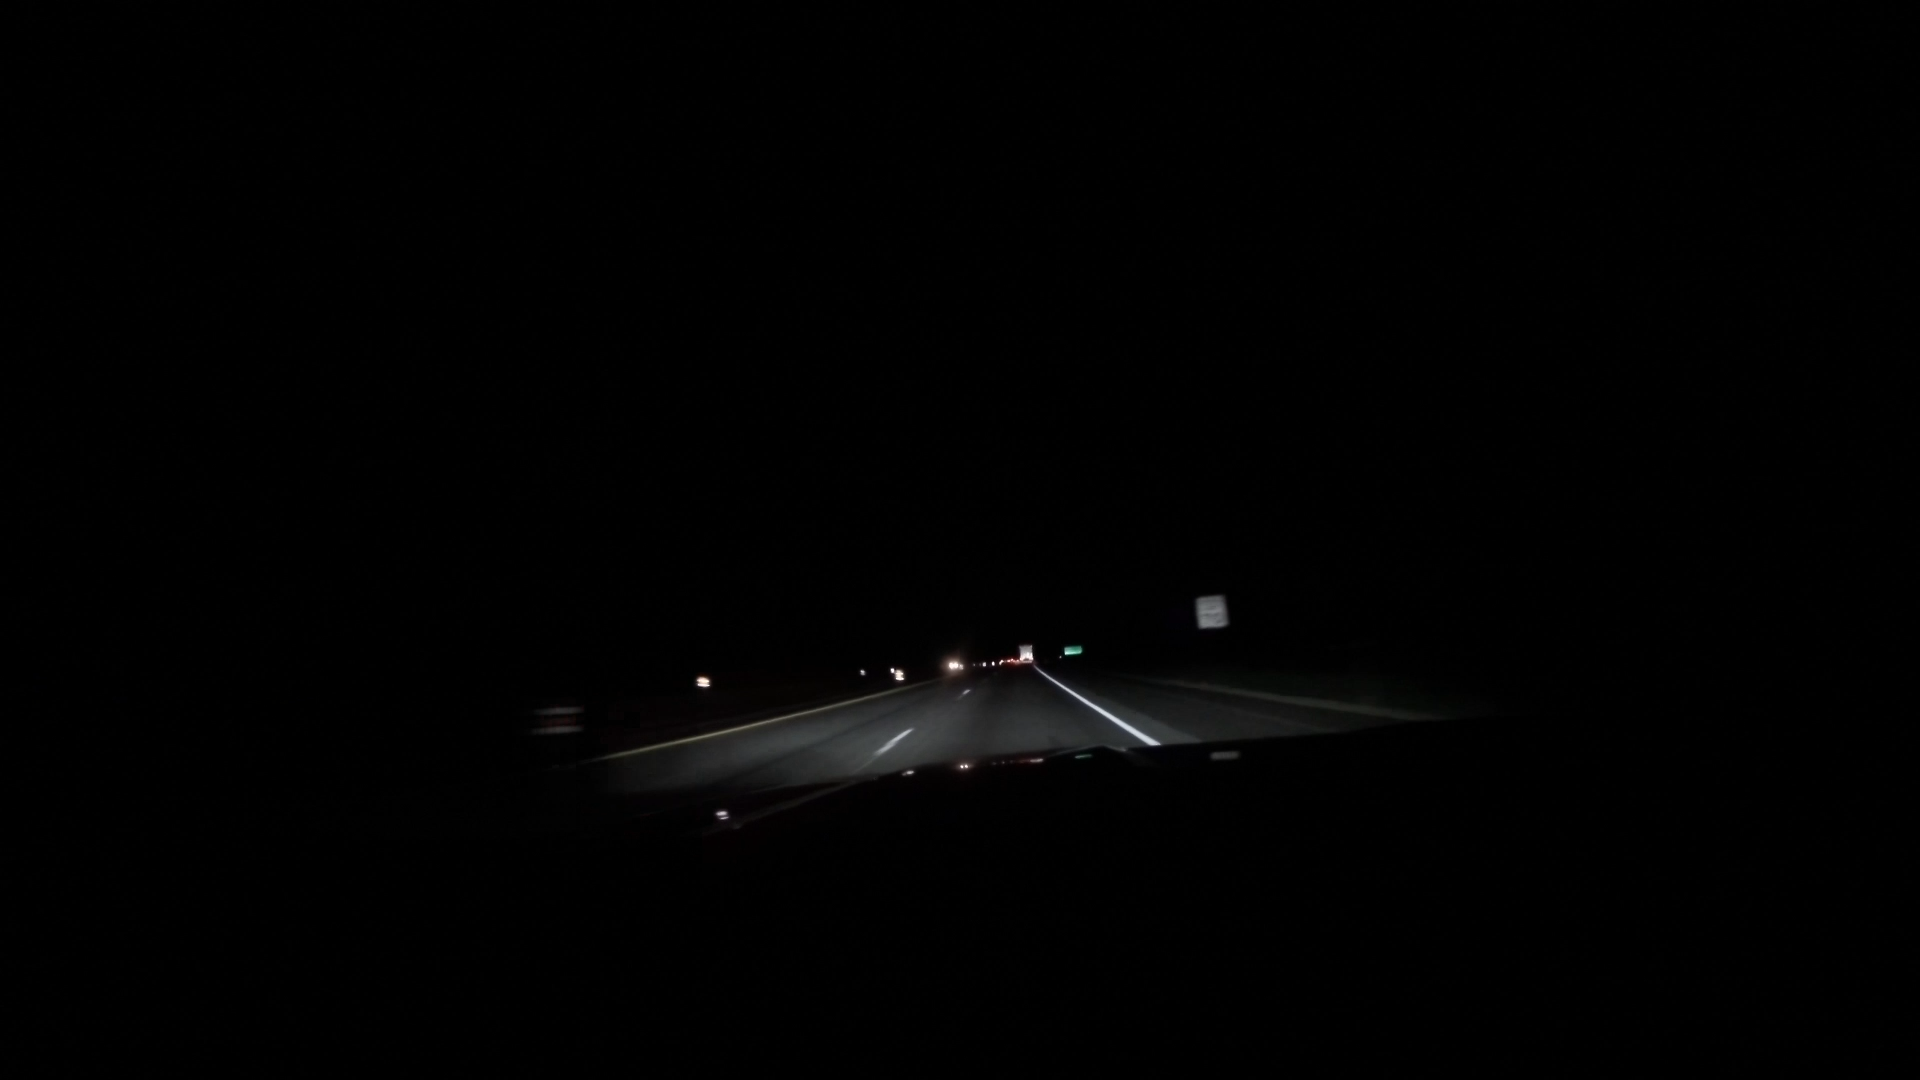
Speed limit sign label: mph70